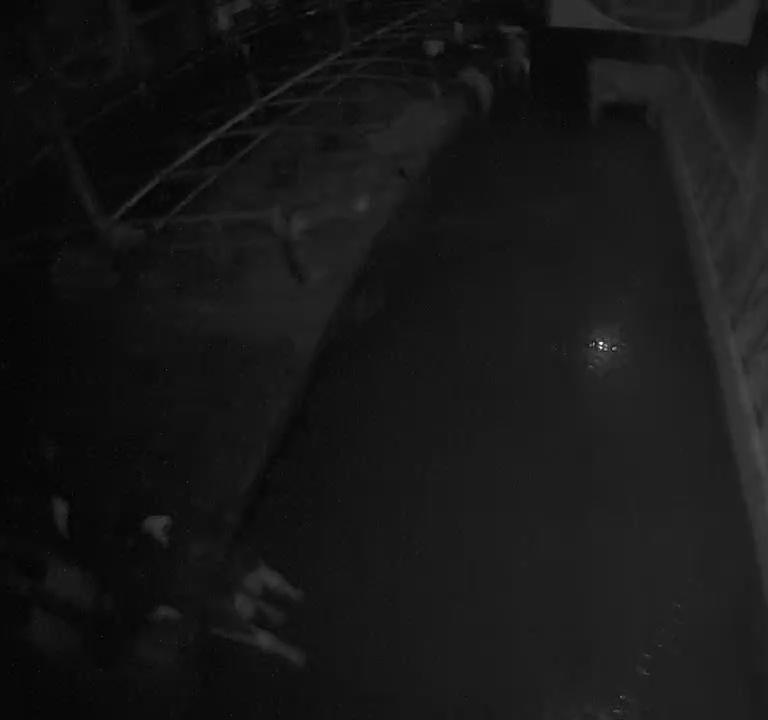
Number of cows: 4